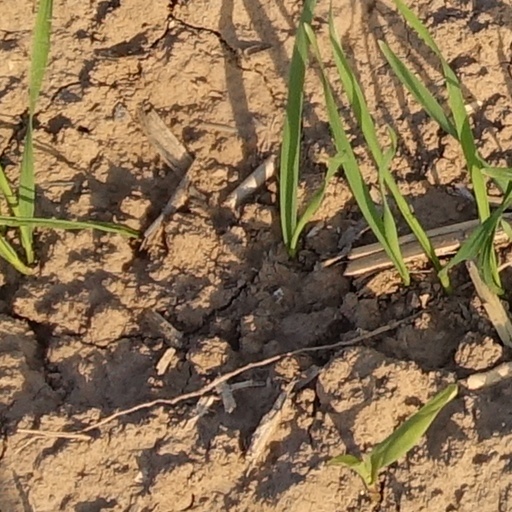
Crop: wheat